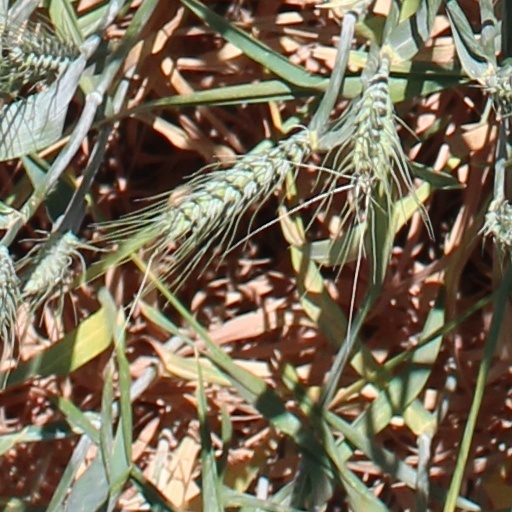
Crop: wheat